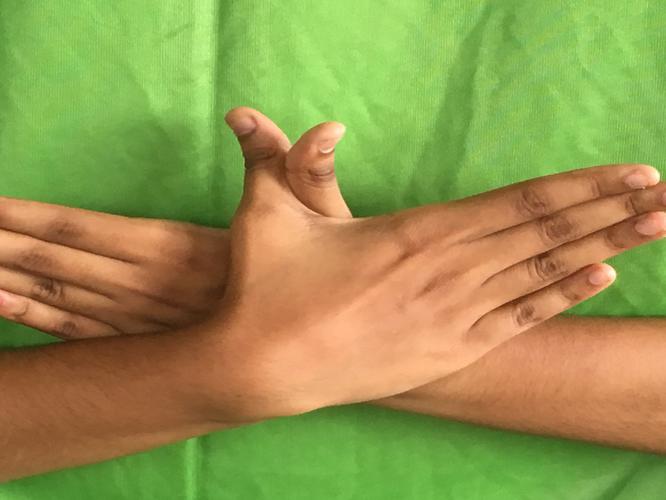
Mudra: Garuda
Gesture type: double_hand